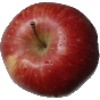
Label: Apple Red 1